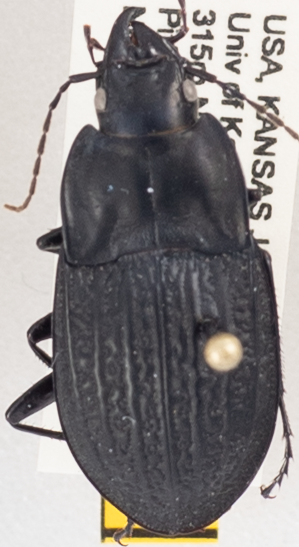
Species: Dicaelus sculptilis sculptilis
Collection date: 2019-08-06
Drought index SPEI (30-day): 0.494
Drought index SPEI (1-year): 1.69
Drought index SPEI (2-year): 0.738